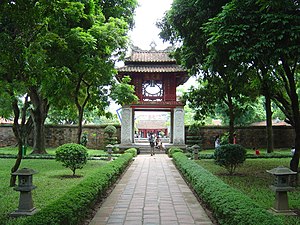
Litteraturens Tempel
Litteraturens Tempel
Litteraturens Tempel er Vietnams ældste universitet. Det blev grundlagt i det 11. århundrede.